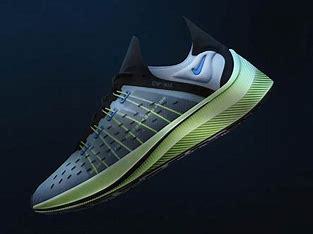
Brand: Nike
Model: Exp X14